Sikorsky S-70

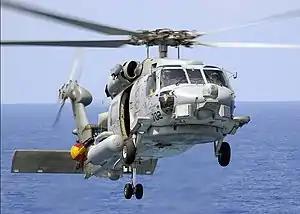
U.S. Navy SH-60B Seahawk

In 2018, Poland sign agreement to buy S-70i for Police aviation, to replace Mi-2 reaching the end of their safe flying life.